William O'Grady Haly

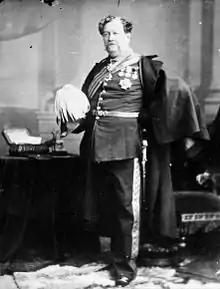
Sir William O'Grady Haly

General Sir William O'Grady Haly (2 January 1811 – 19 March 1878) was a British Army officer who was the Commander of the British Troops in Canada.